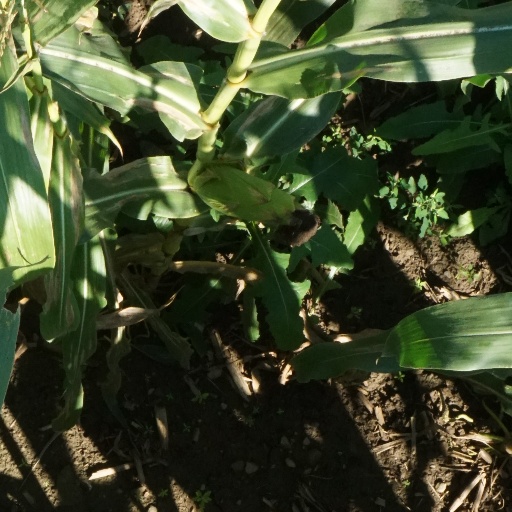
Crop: maize; corn